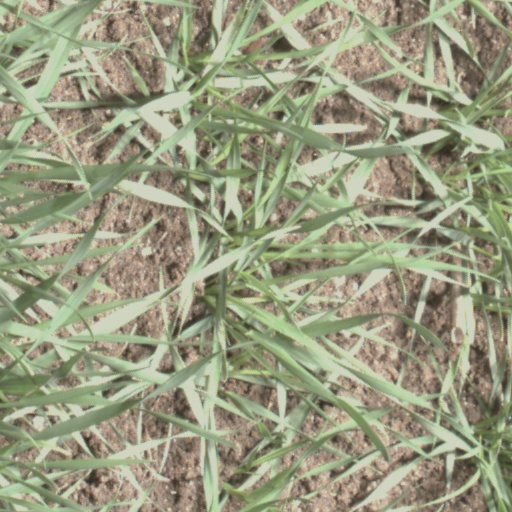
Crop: wheat